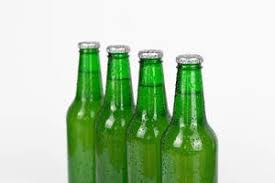
Waste category: glass